Sack of Dinant

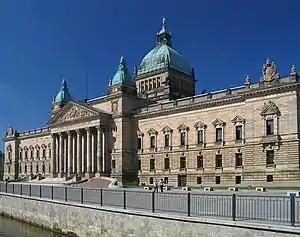
Building that housed Leipzig's "Reichsgericht" in 1921

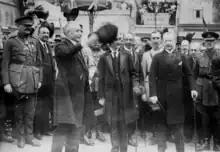
Paul Deschanel, President of the French Chamber of Deputies, at the August 23, 1919 commemorations in Dinant

Thomas-Louis Heylen, the Bishop of Namur, informed Pope Benedict XV of the situation, leading to widespread outrage among the global population. In response, a group of 93 German intellectuals issued the "Manifesto of the Ninety-Three", a document attempting to absolve their army. On May 10, 1915, Germany's Foreign Office released "The German White Book" aimed at demonstrating that "the German troops, unfortunate in their circumstances, were subjected to brutal and unprovoked attacks from a fanatic population" in Dinant.